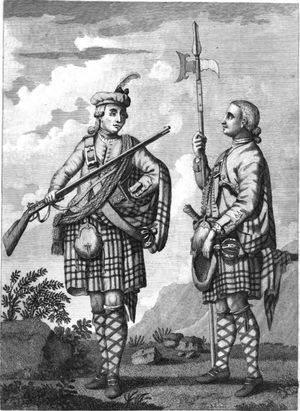
Brown Bess est le surnom donné au fusil Land Pattern de l'armée britannique ainsi qu’à ses nombreux dérivés. Connu pour avoir été utilisé durant les guerres d'expansion de l'Empire britannique, ce fusil a acquis depuis une importance symbolique au moins aussi importante que son importance physique. En usage durant plus de cent ans, il connut des changements progressifs dans sa conception avec l’apparition de différents modèles, tels que le Long Land, le Short Land, l'India Pattern, le New Land Pattern ainsi que le Sea Service Pattern pour les plus connus d’entre eux.